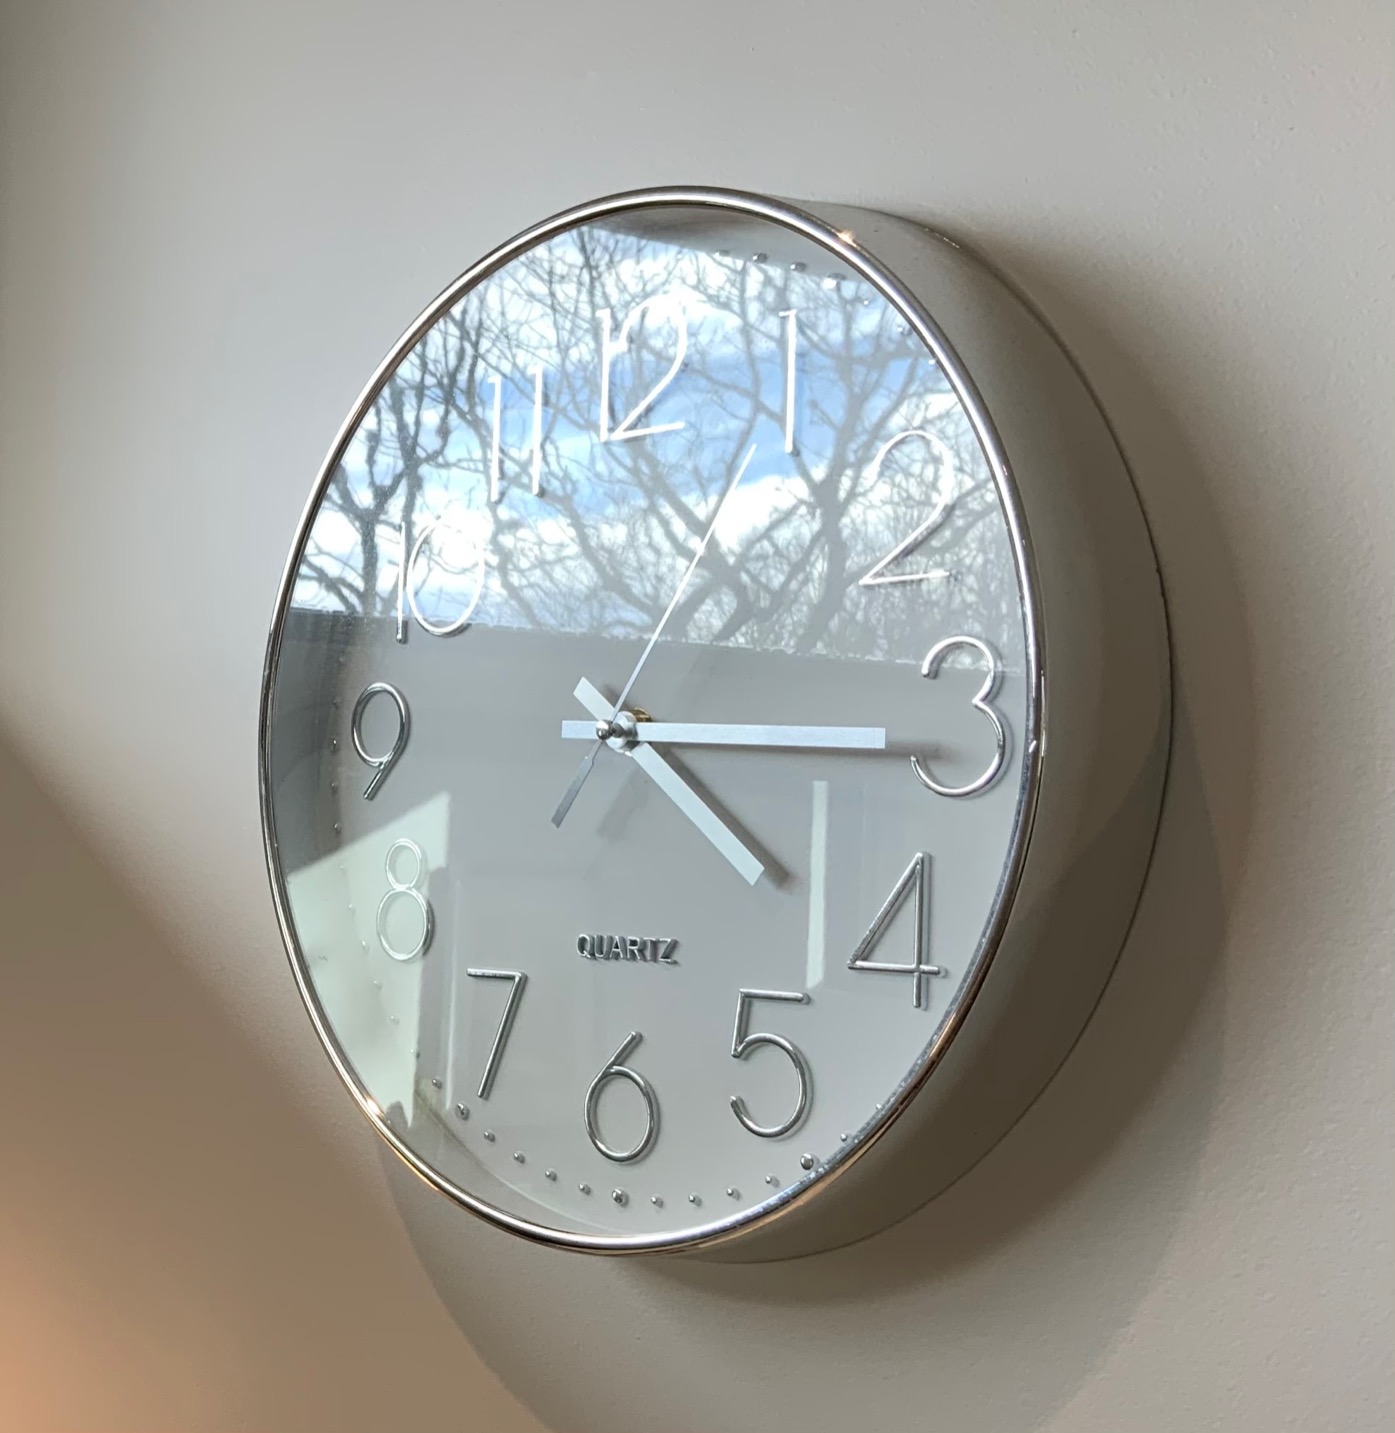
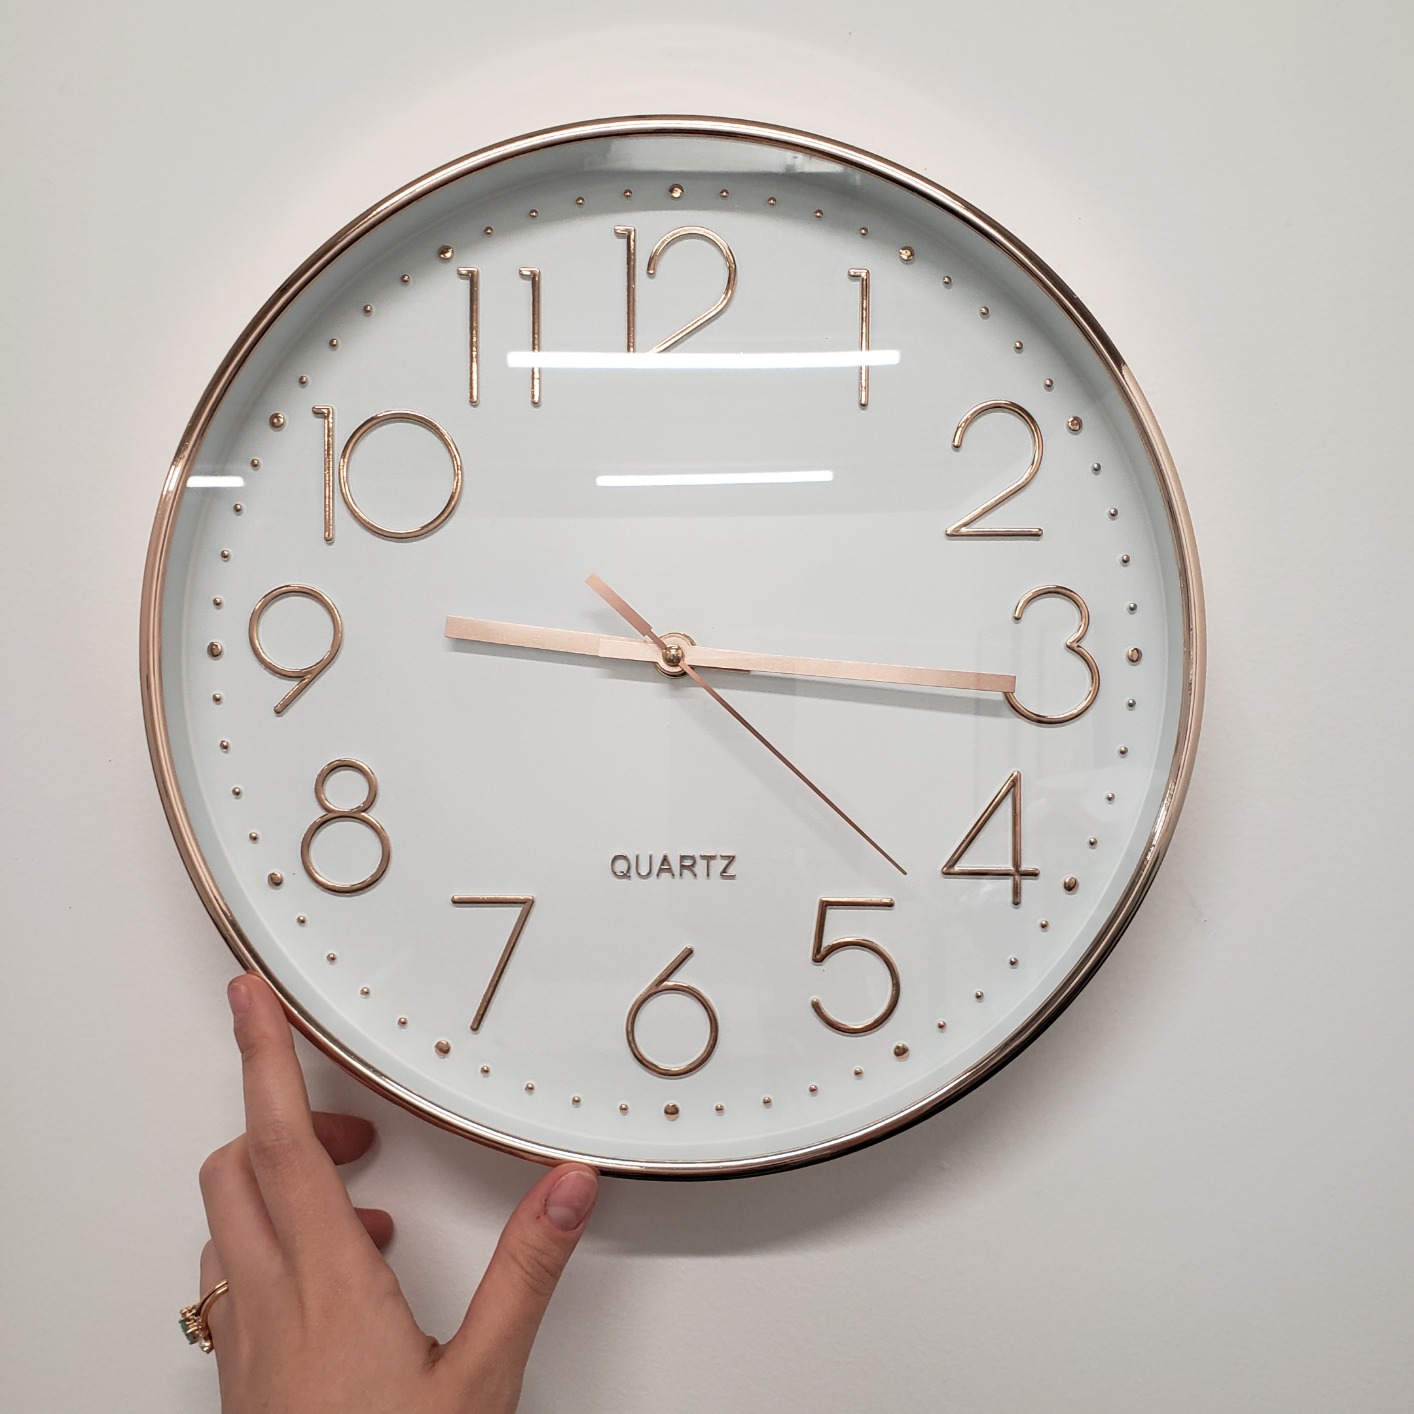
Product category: clock
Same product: no